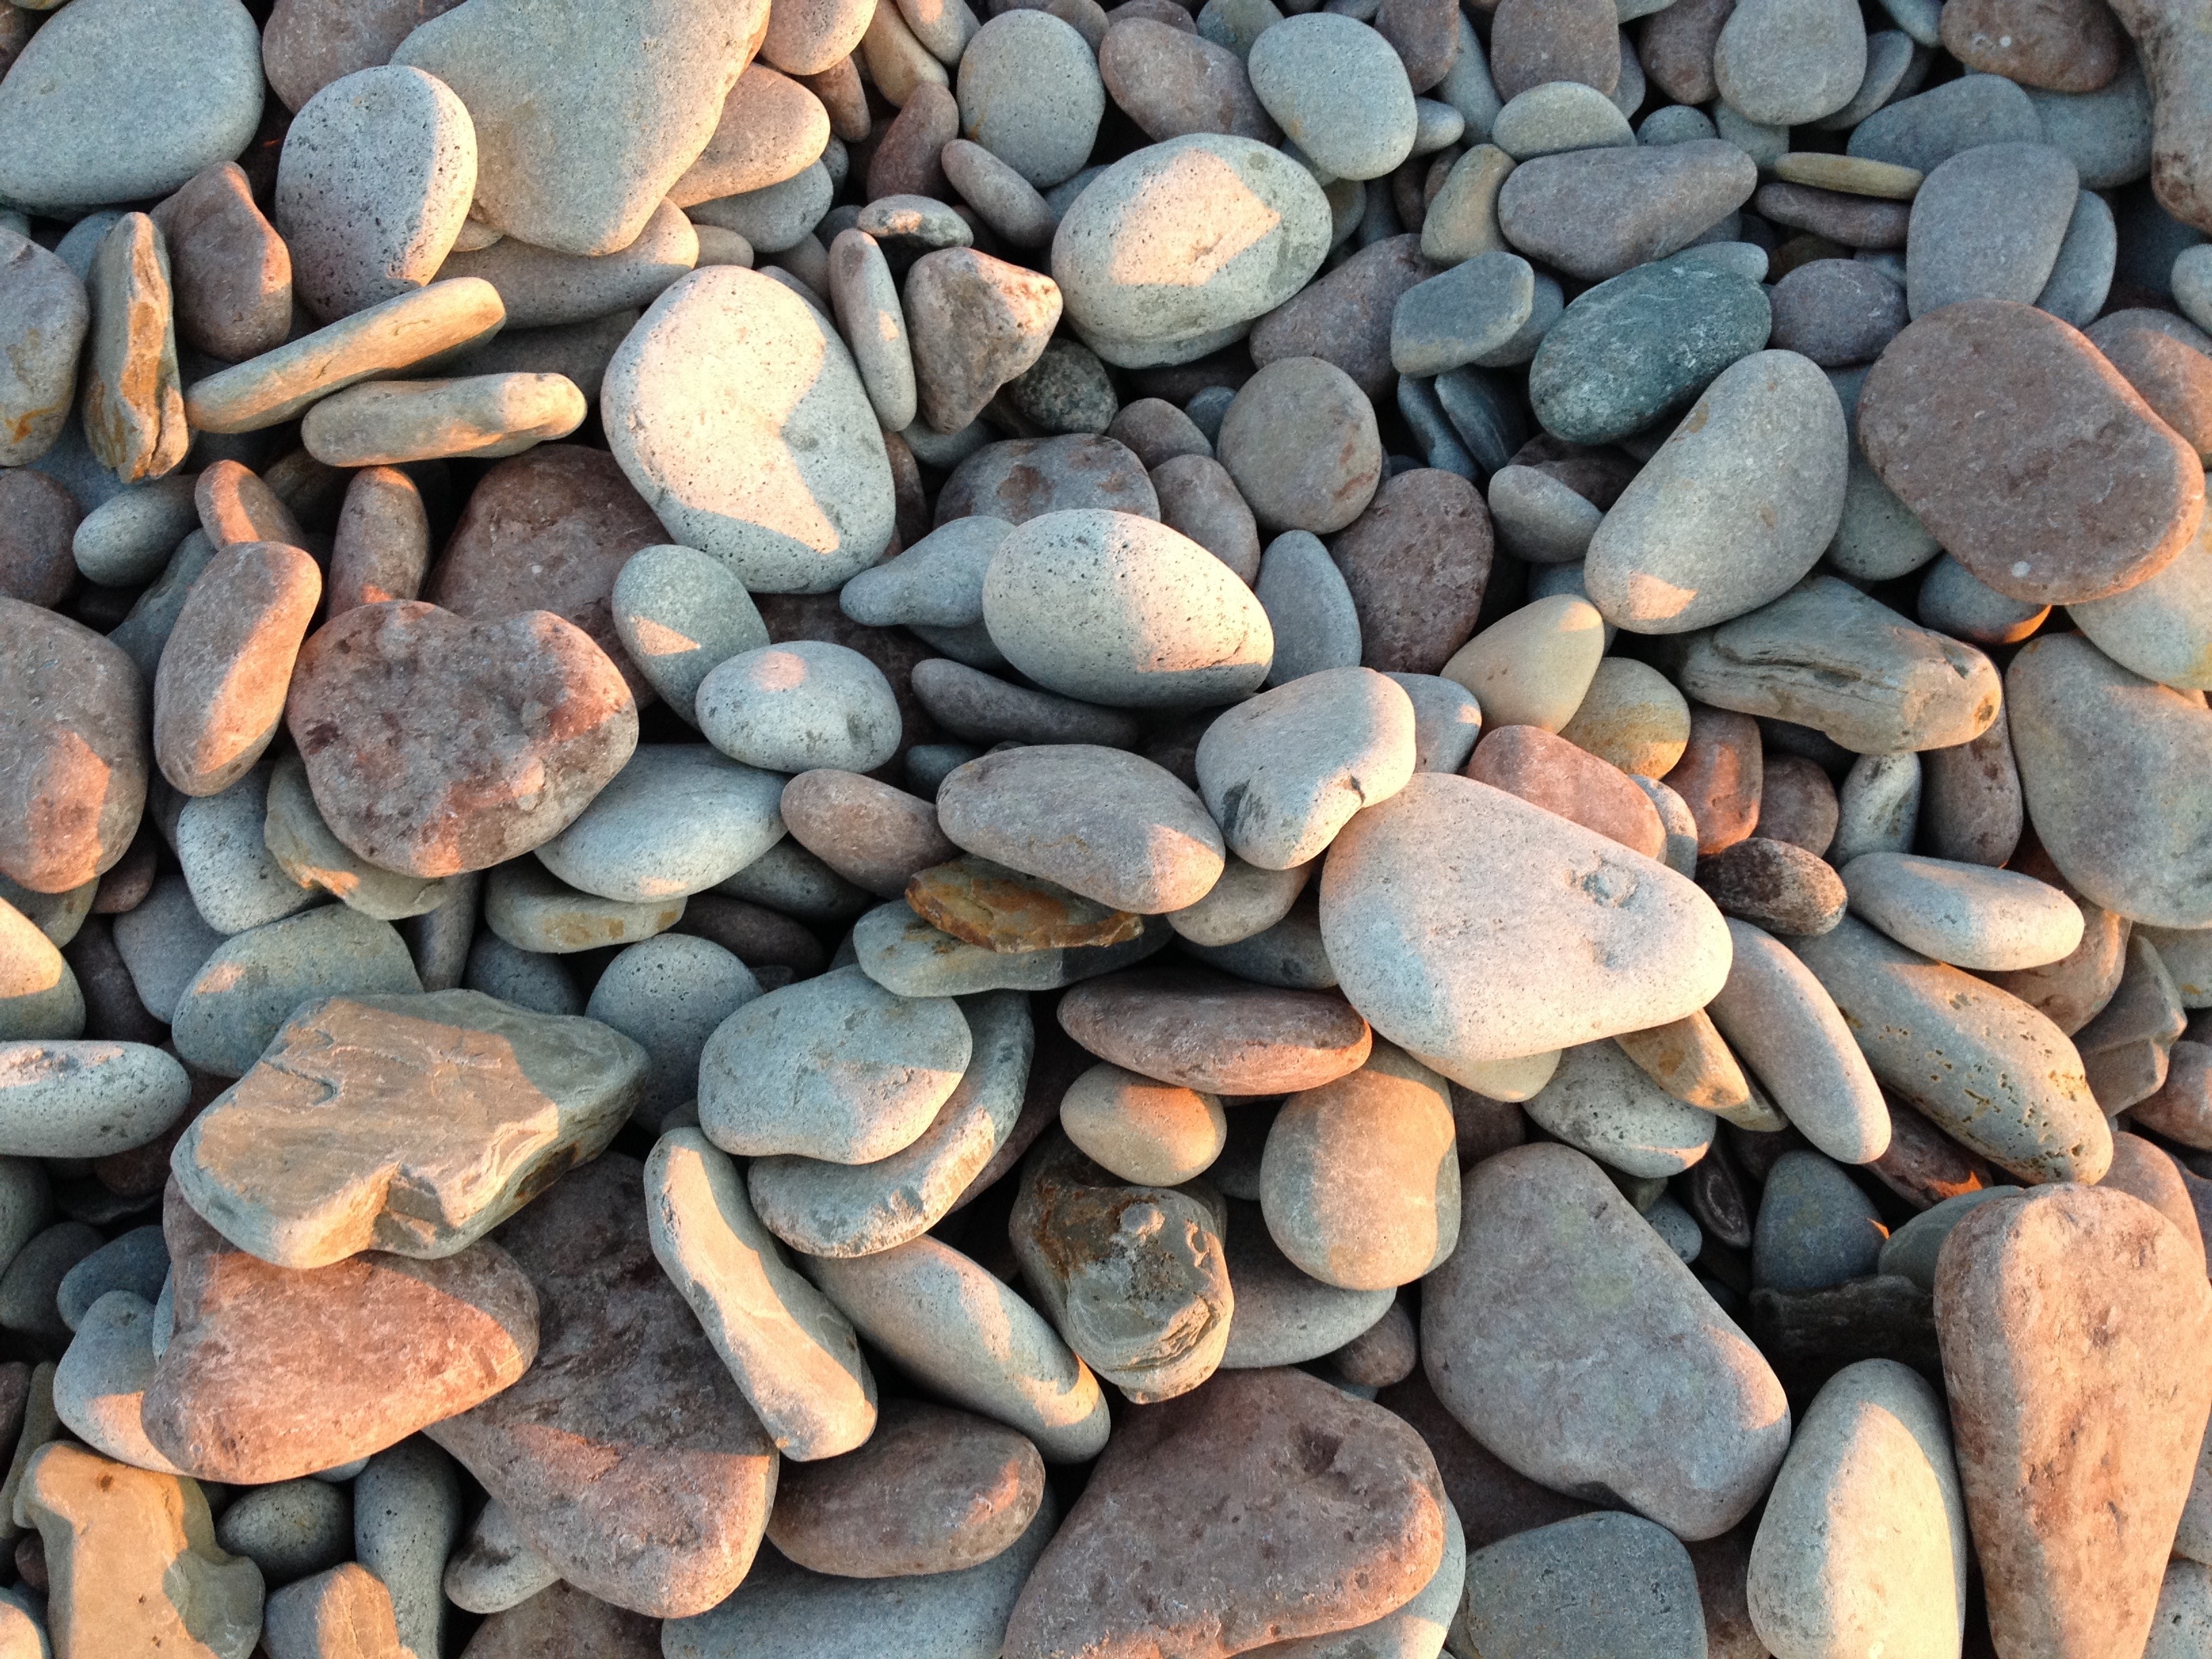
beach, rock, pebble, soil, material, stones, gravel, boulder, afternoon light, oland